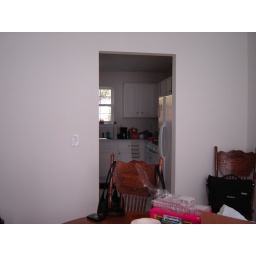
Just moving into our new home in GA, dining room looking onto kitchen 10-29-2006